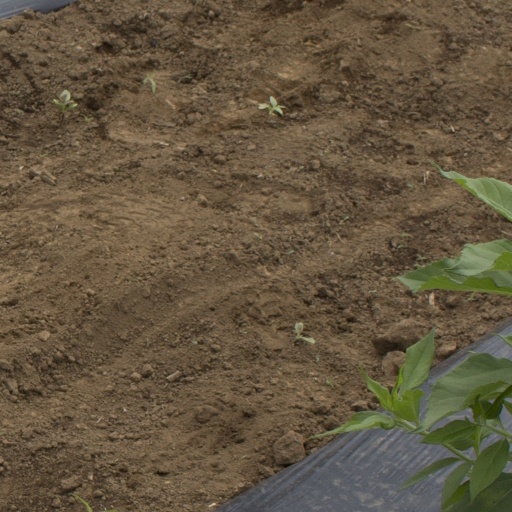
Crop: Jerusalem artichoke